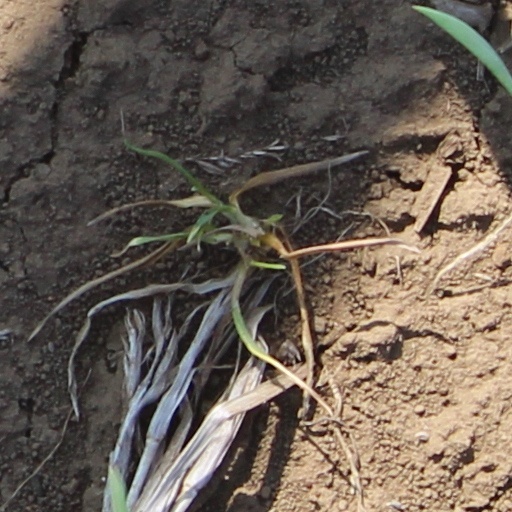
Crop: wheat